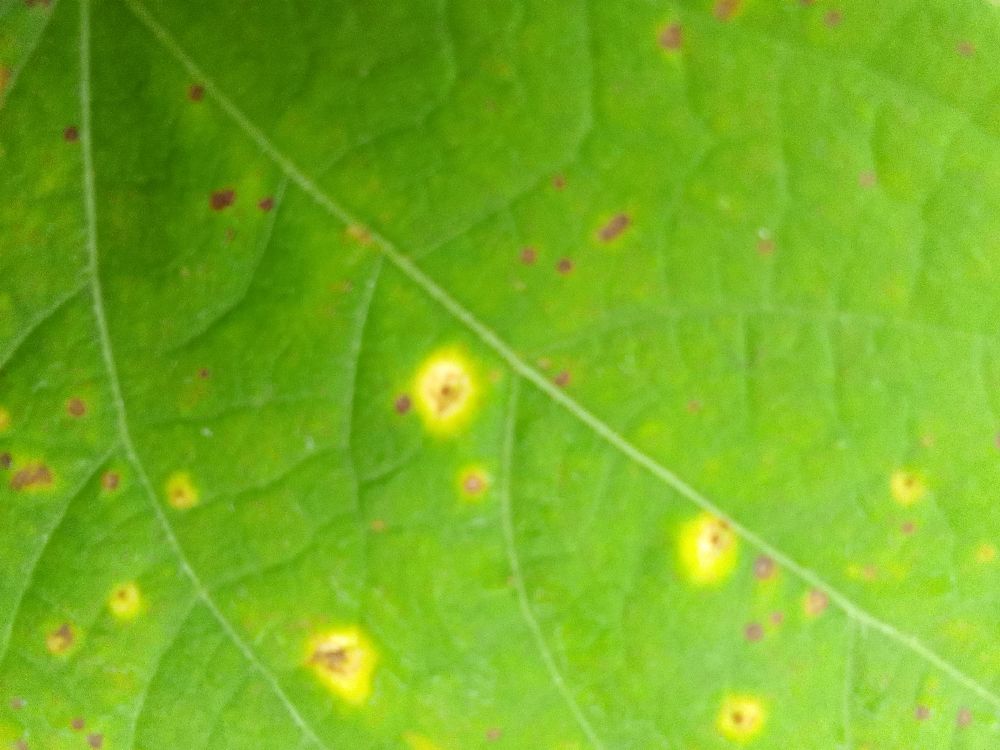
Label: rust